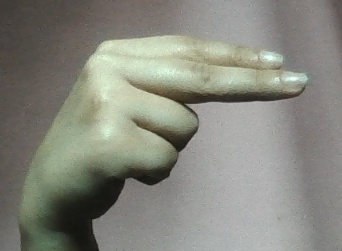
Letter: ain